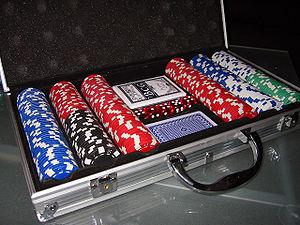
Un jeton de casino est un moyen de paiement couramment utilisé dans les casinos pour jouer à des jeux de hasard, tels que le poker, le blackjack, la roulette, etc.